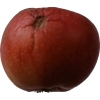
Label: Apple 17